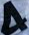
Number: 4